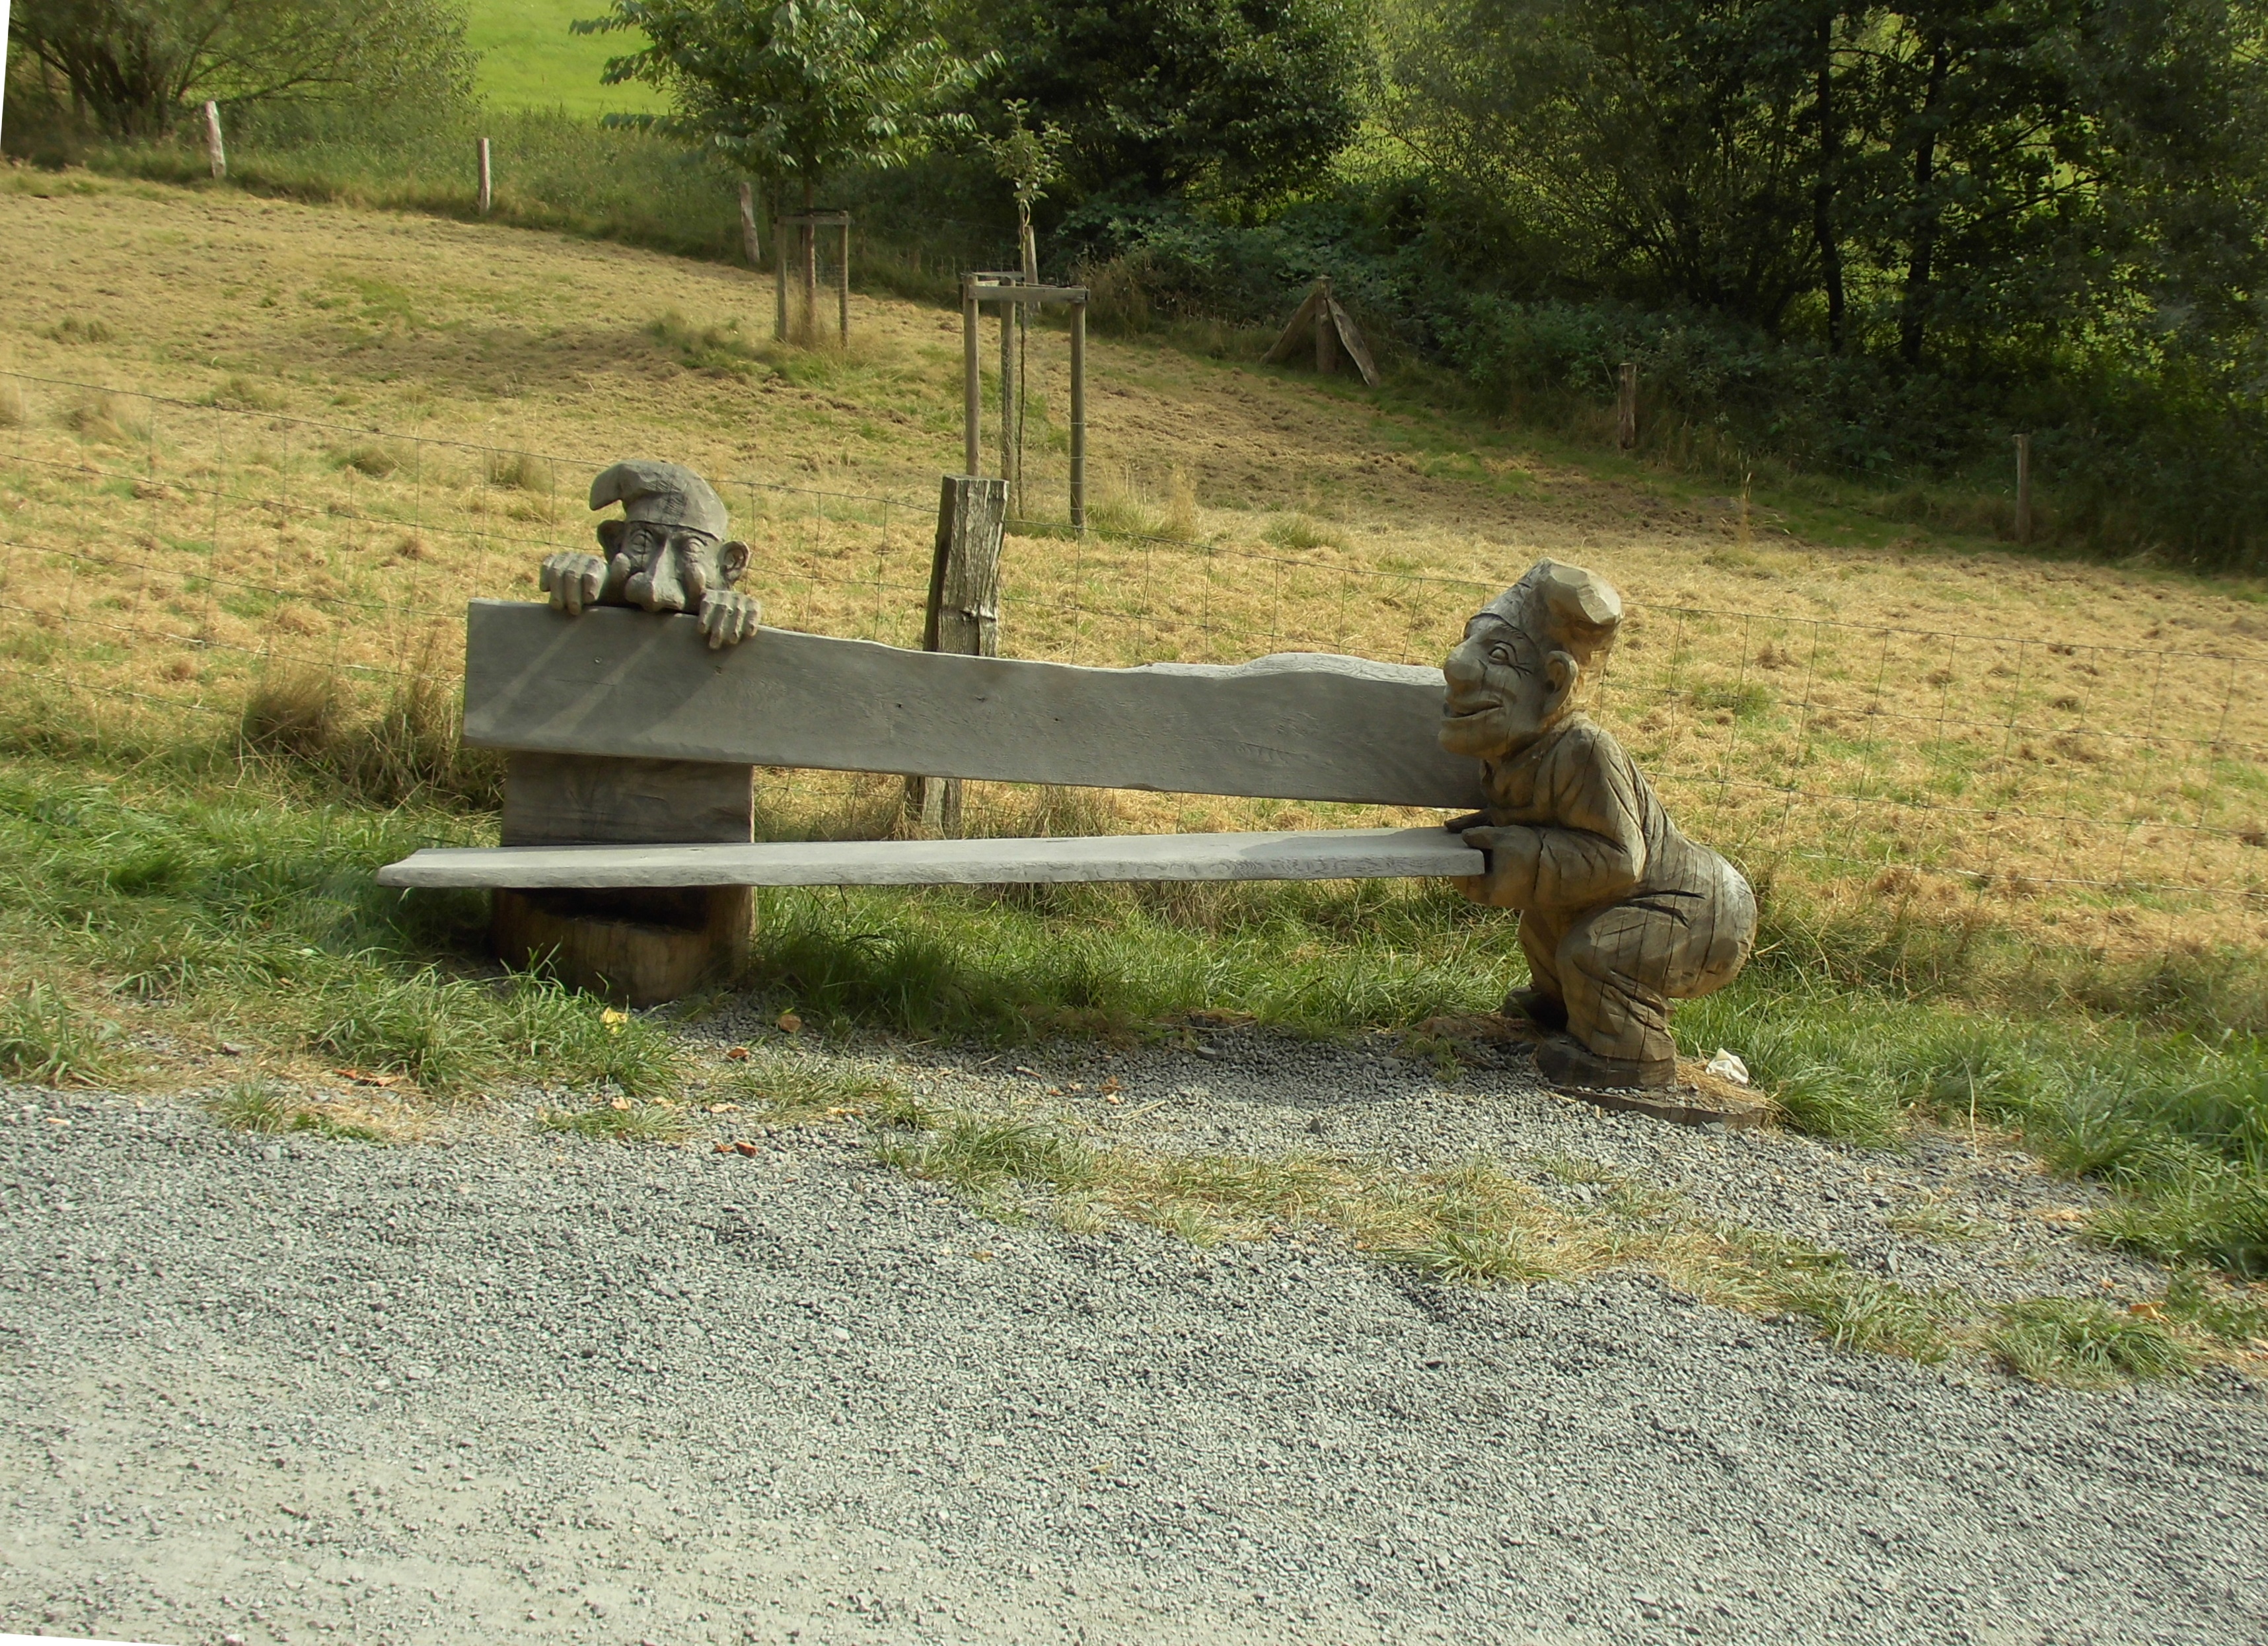
nature, bench, seat, rustic, rest, weapon, wooden bench, bank, cannon, resting place, recovery, click, ore mountains, block hausen